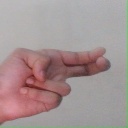
अक्षर: ह